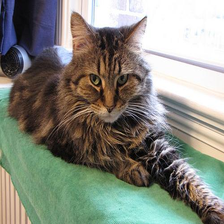
Species: cat
Breed: Maine Coon